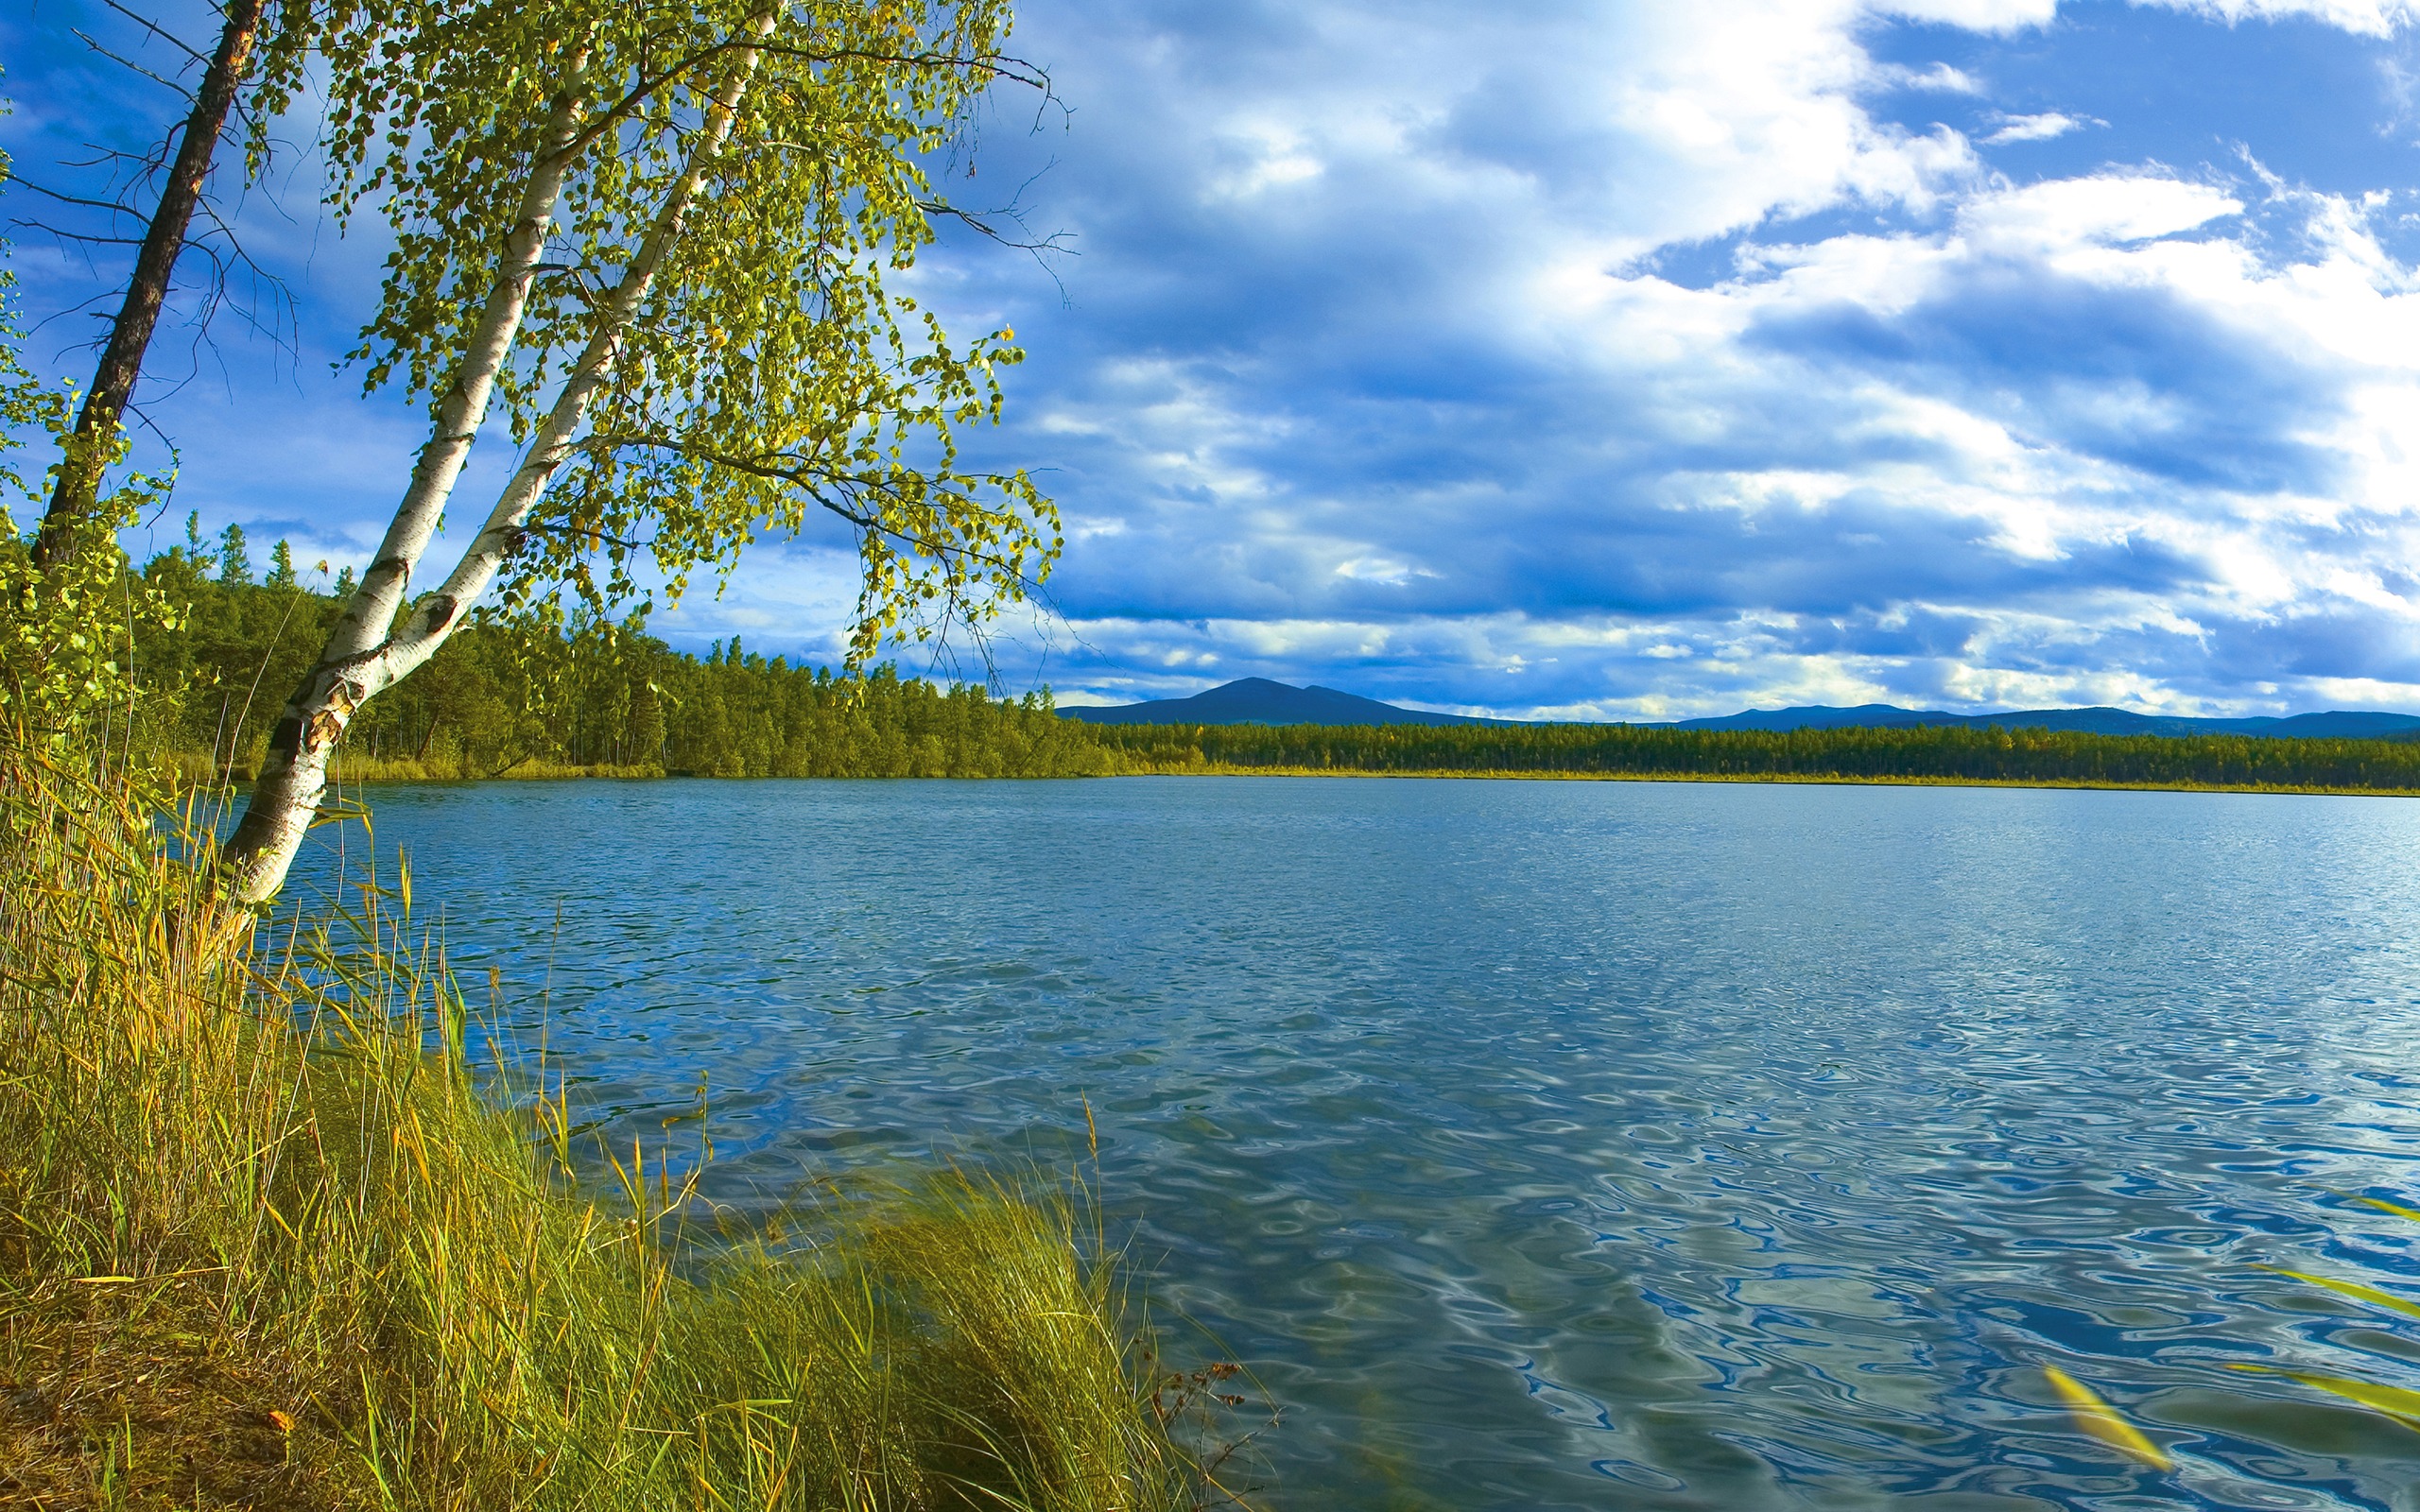
landscape, sea, tree, water, nature, grass, horizon, sky, meadow, cloudy, shore, lake, river, summer, environment, idyllic, foliage, rural, reflection, tranquil, peaceful, scenery, blue, reservoir, body of water, ecology, trees, clouds, loch